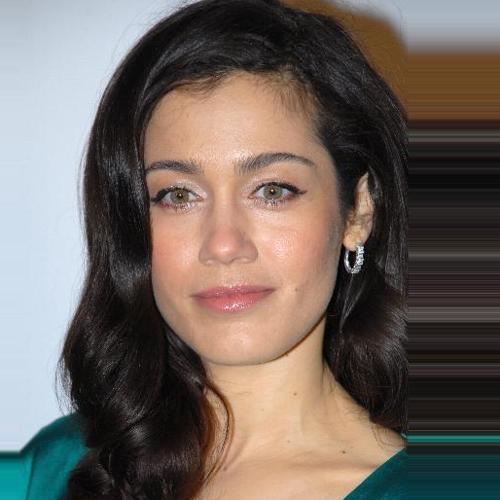
Age: 28